Hyalessa maculaticollis

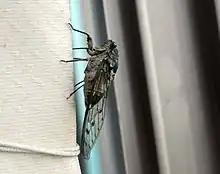
"H. maculaticollis" in urban area. Seoul, South Korea

The song of "Hyalessa maculaticollis" is used as sound effects in many East Asian medias to depict the summer season. Other cicada songs can be heard at the same time and symbolizes the sound of the summer season. However in the urban areas of Hokkaido and Aomori prefecture, the cicada song is not associated with summer as they do not inhabit those areas.